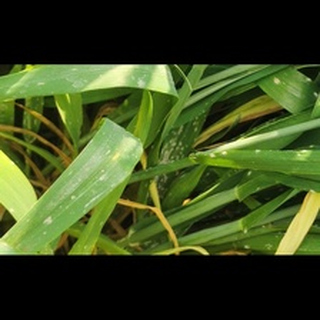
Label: wheat_mildew